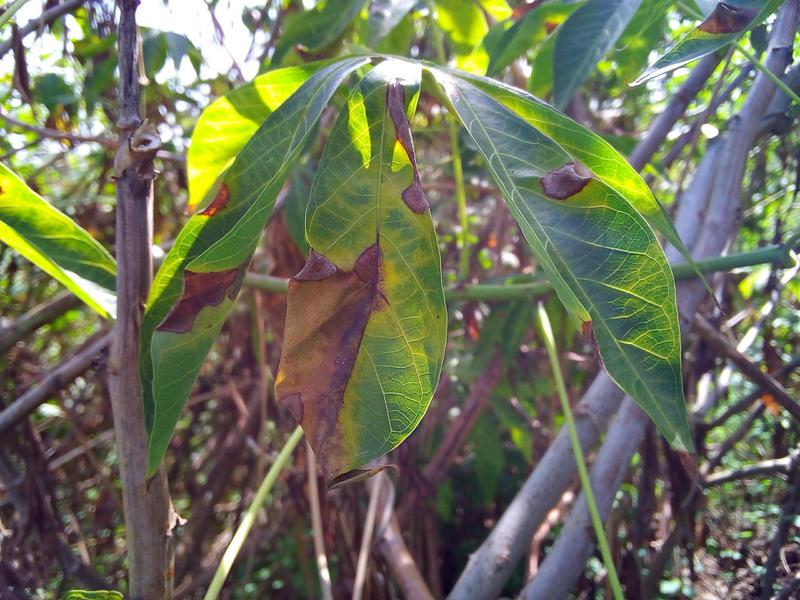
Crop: cassava
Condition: brown_streak_disease